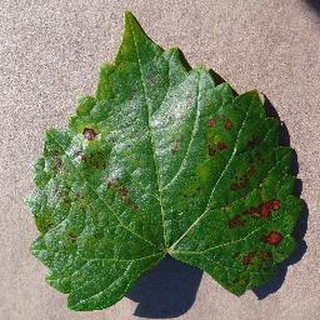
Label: grape_esca_black_measles